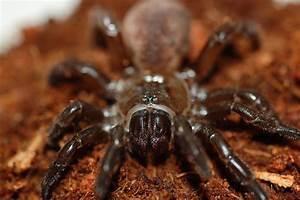
spider